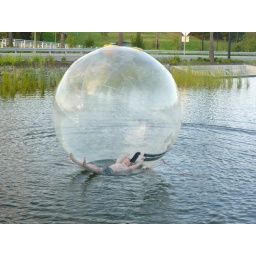
littletree playing in a water ball